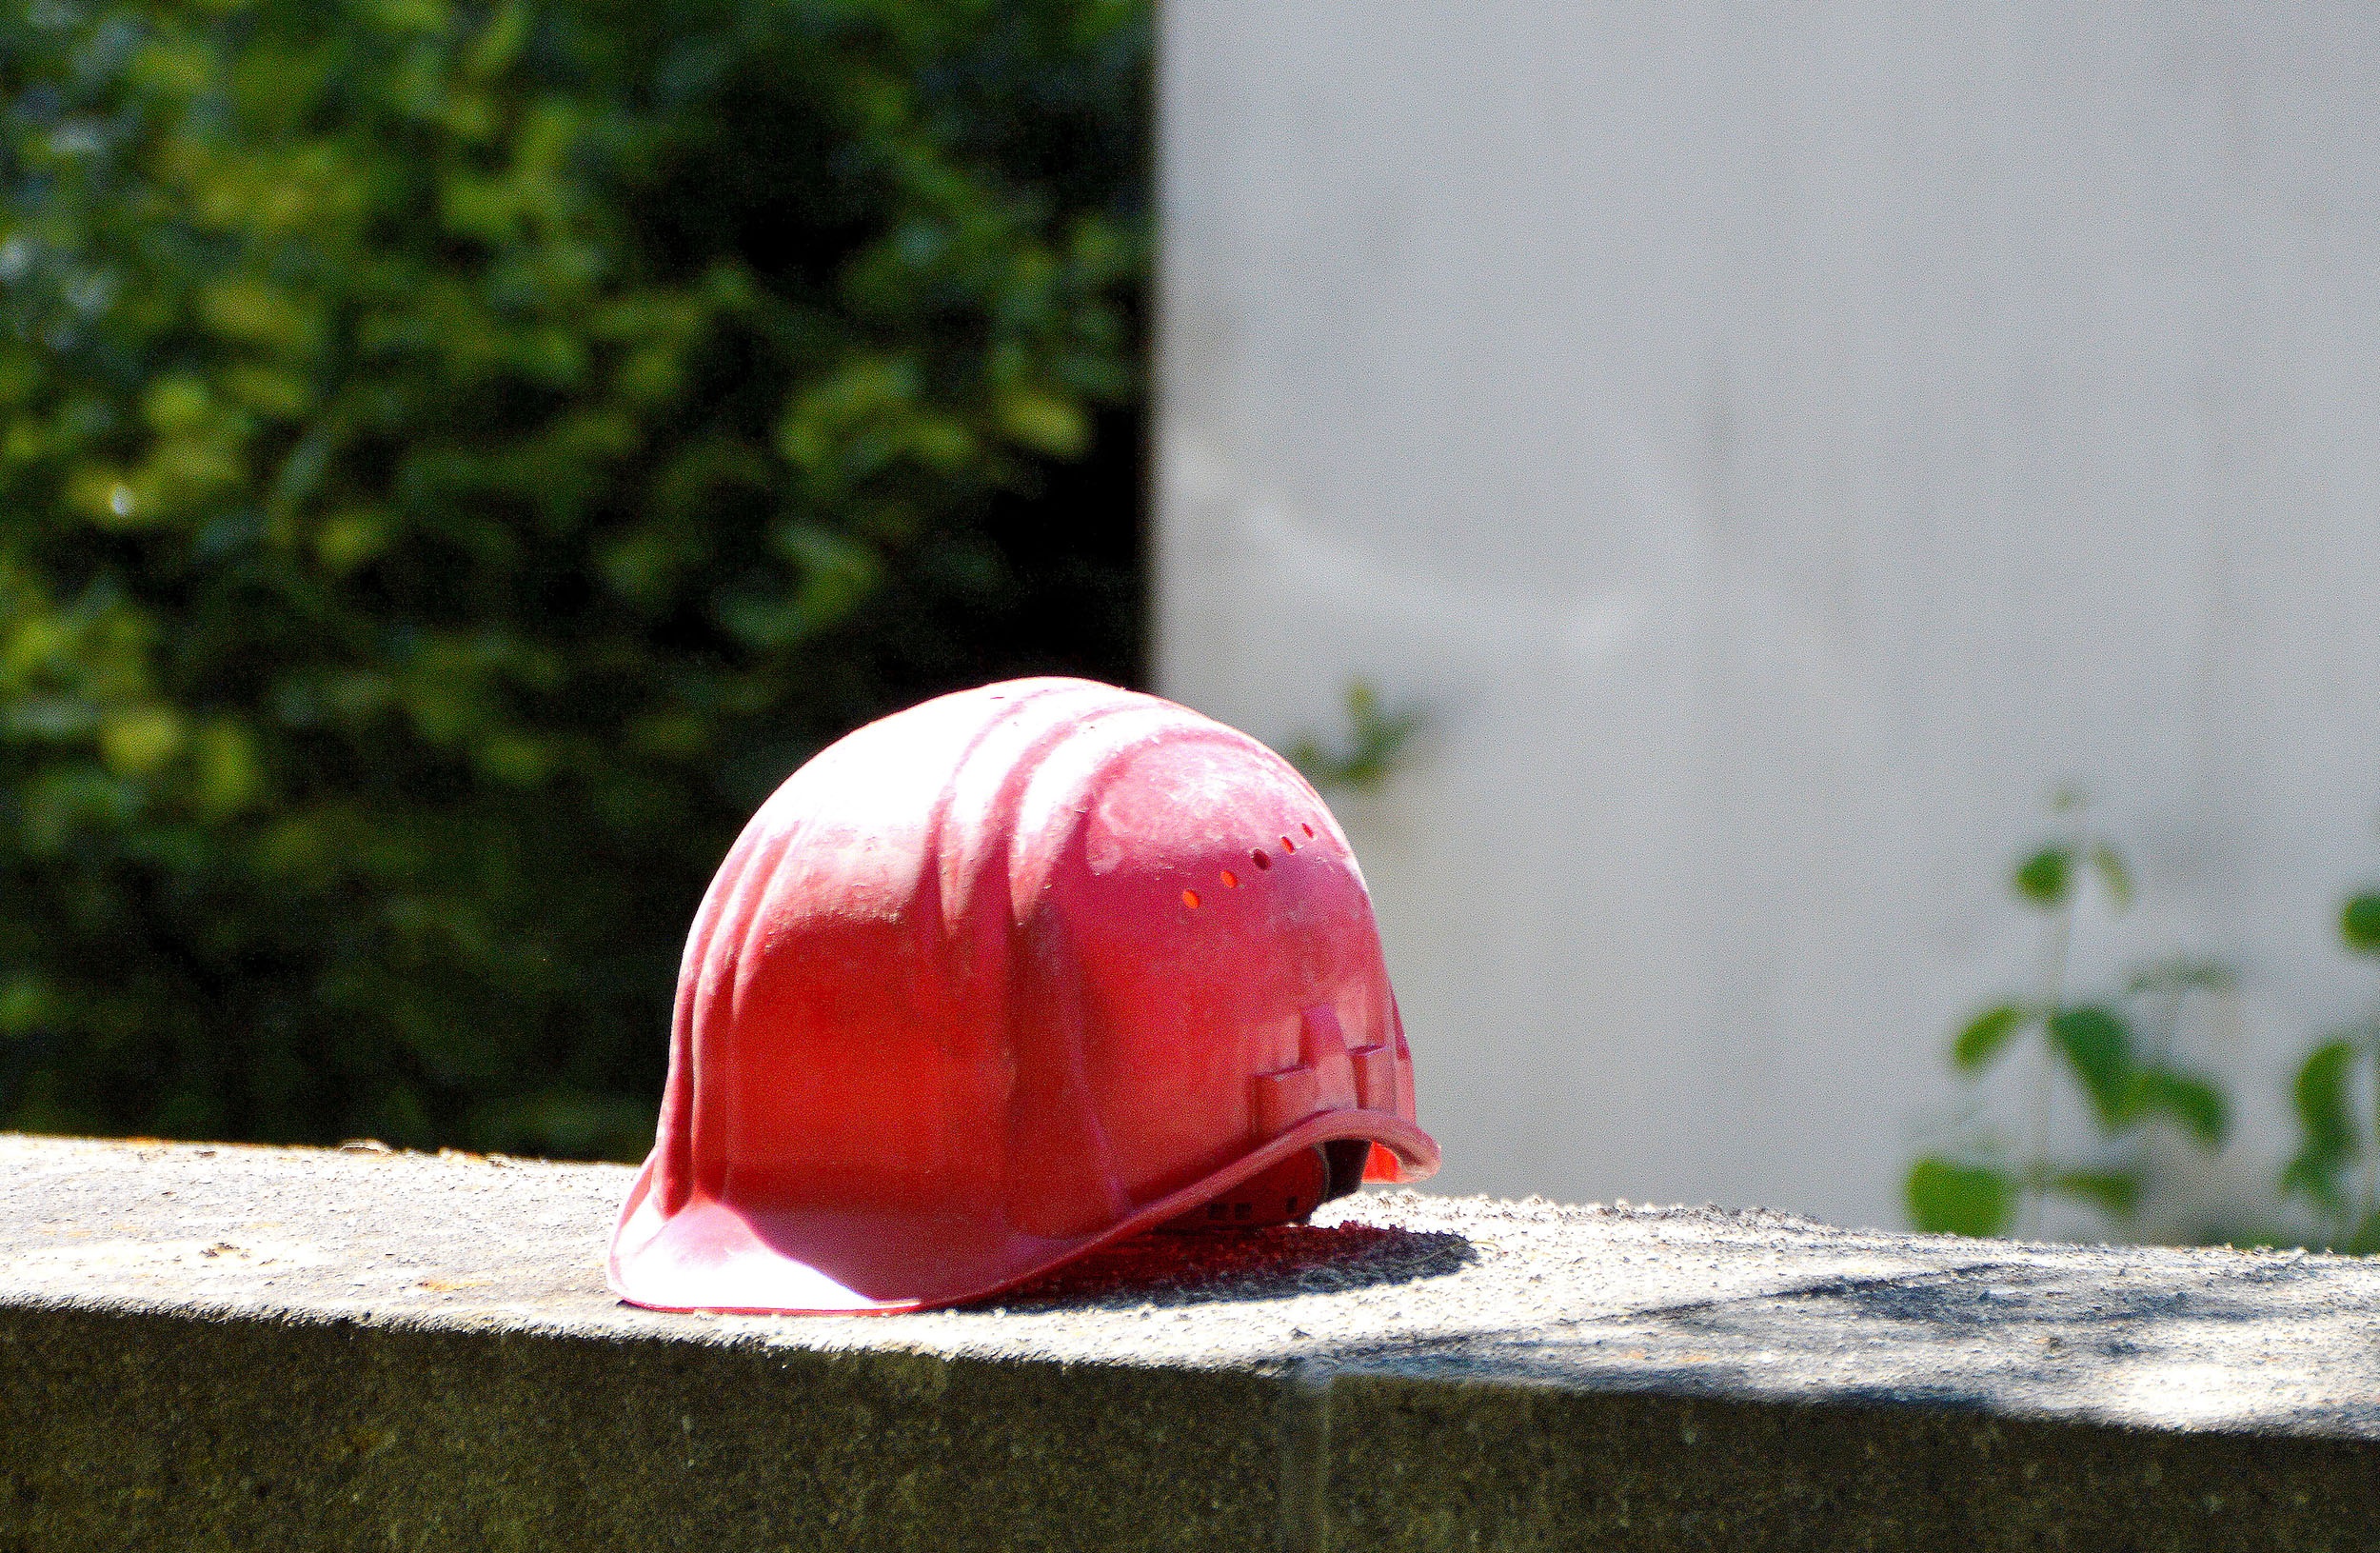
landscape, leaf, flower, skyscraper, construction, green, red, color, concrete, construction site, team, helm, foundation, site, kempten, new building, construction workers, brewhouse, growing region